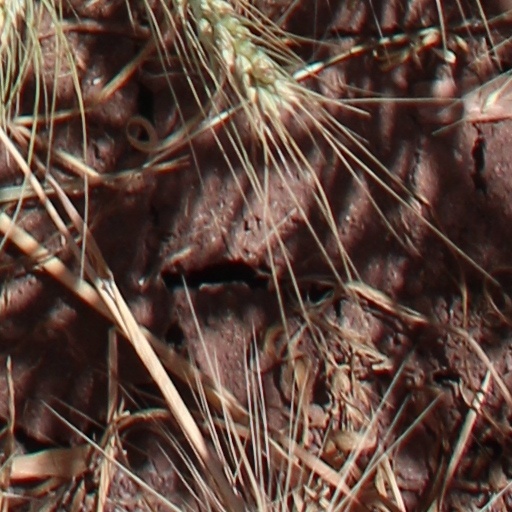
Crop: wheat